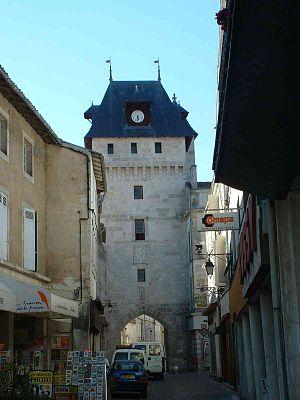
Saint-Jean-d'Angély est une commune du Sud-Ouest de la France, située dans le département de la Charente-Maritime, chef-lieu de l'un des cinq arrondissements du département. Ses habitants sont appelés les Angériens.
La Saintonge appartient géographiquement au Sud-Ouest de la France, dans l’entité régionale bien connue sous le vocable générique des Charentes qui rassemble également l’Angoumois et l’Aunis et qui est composée des départements de la Charente et de la Charente-Maritime.